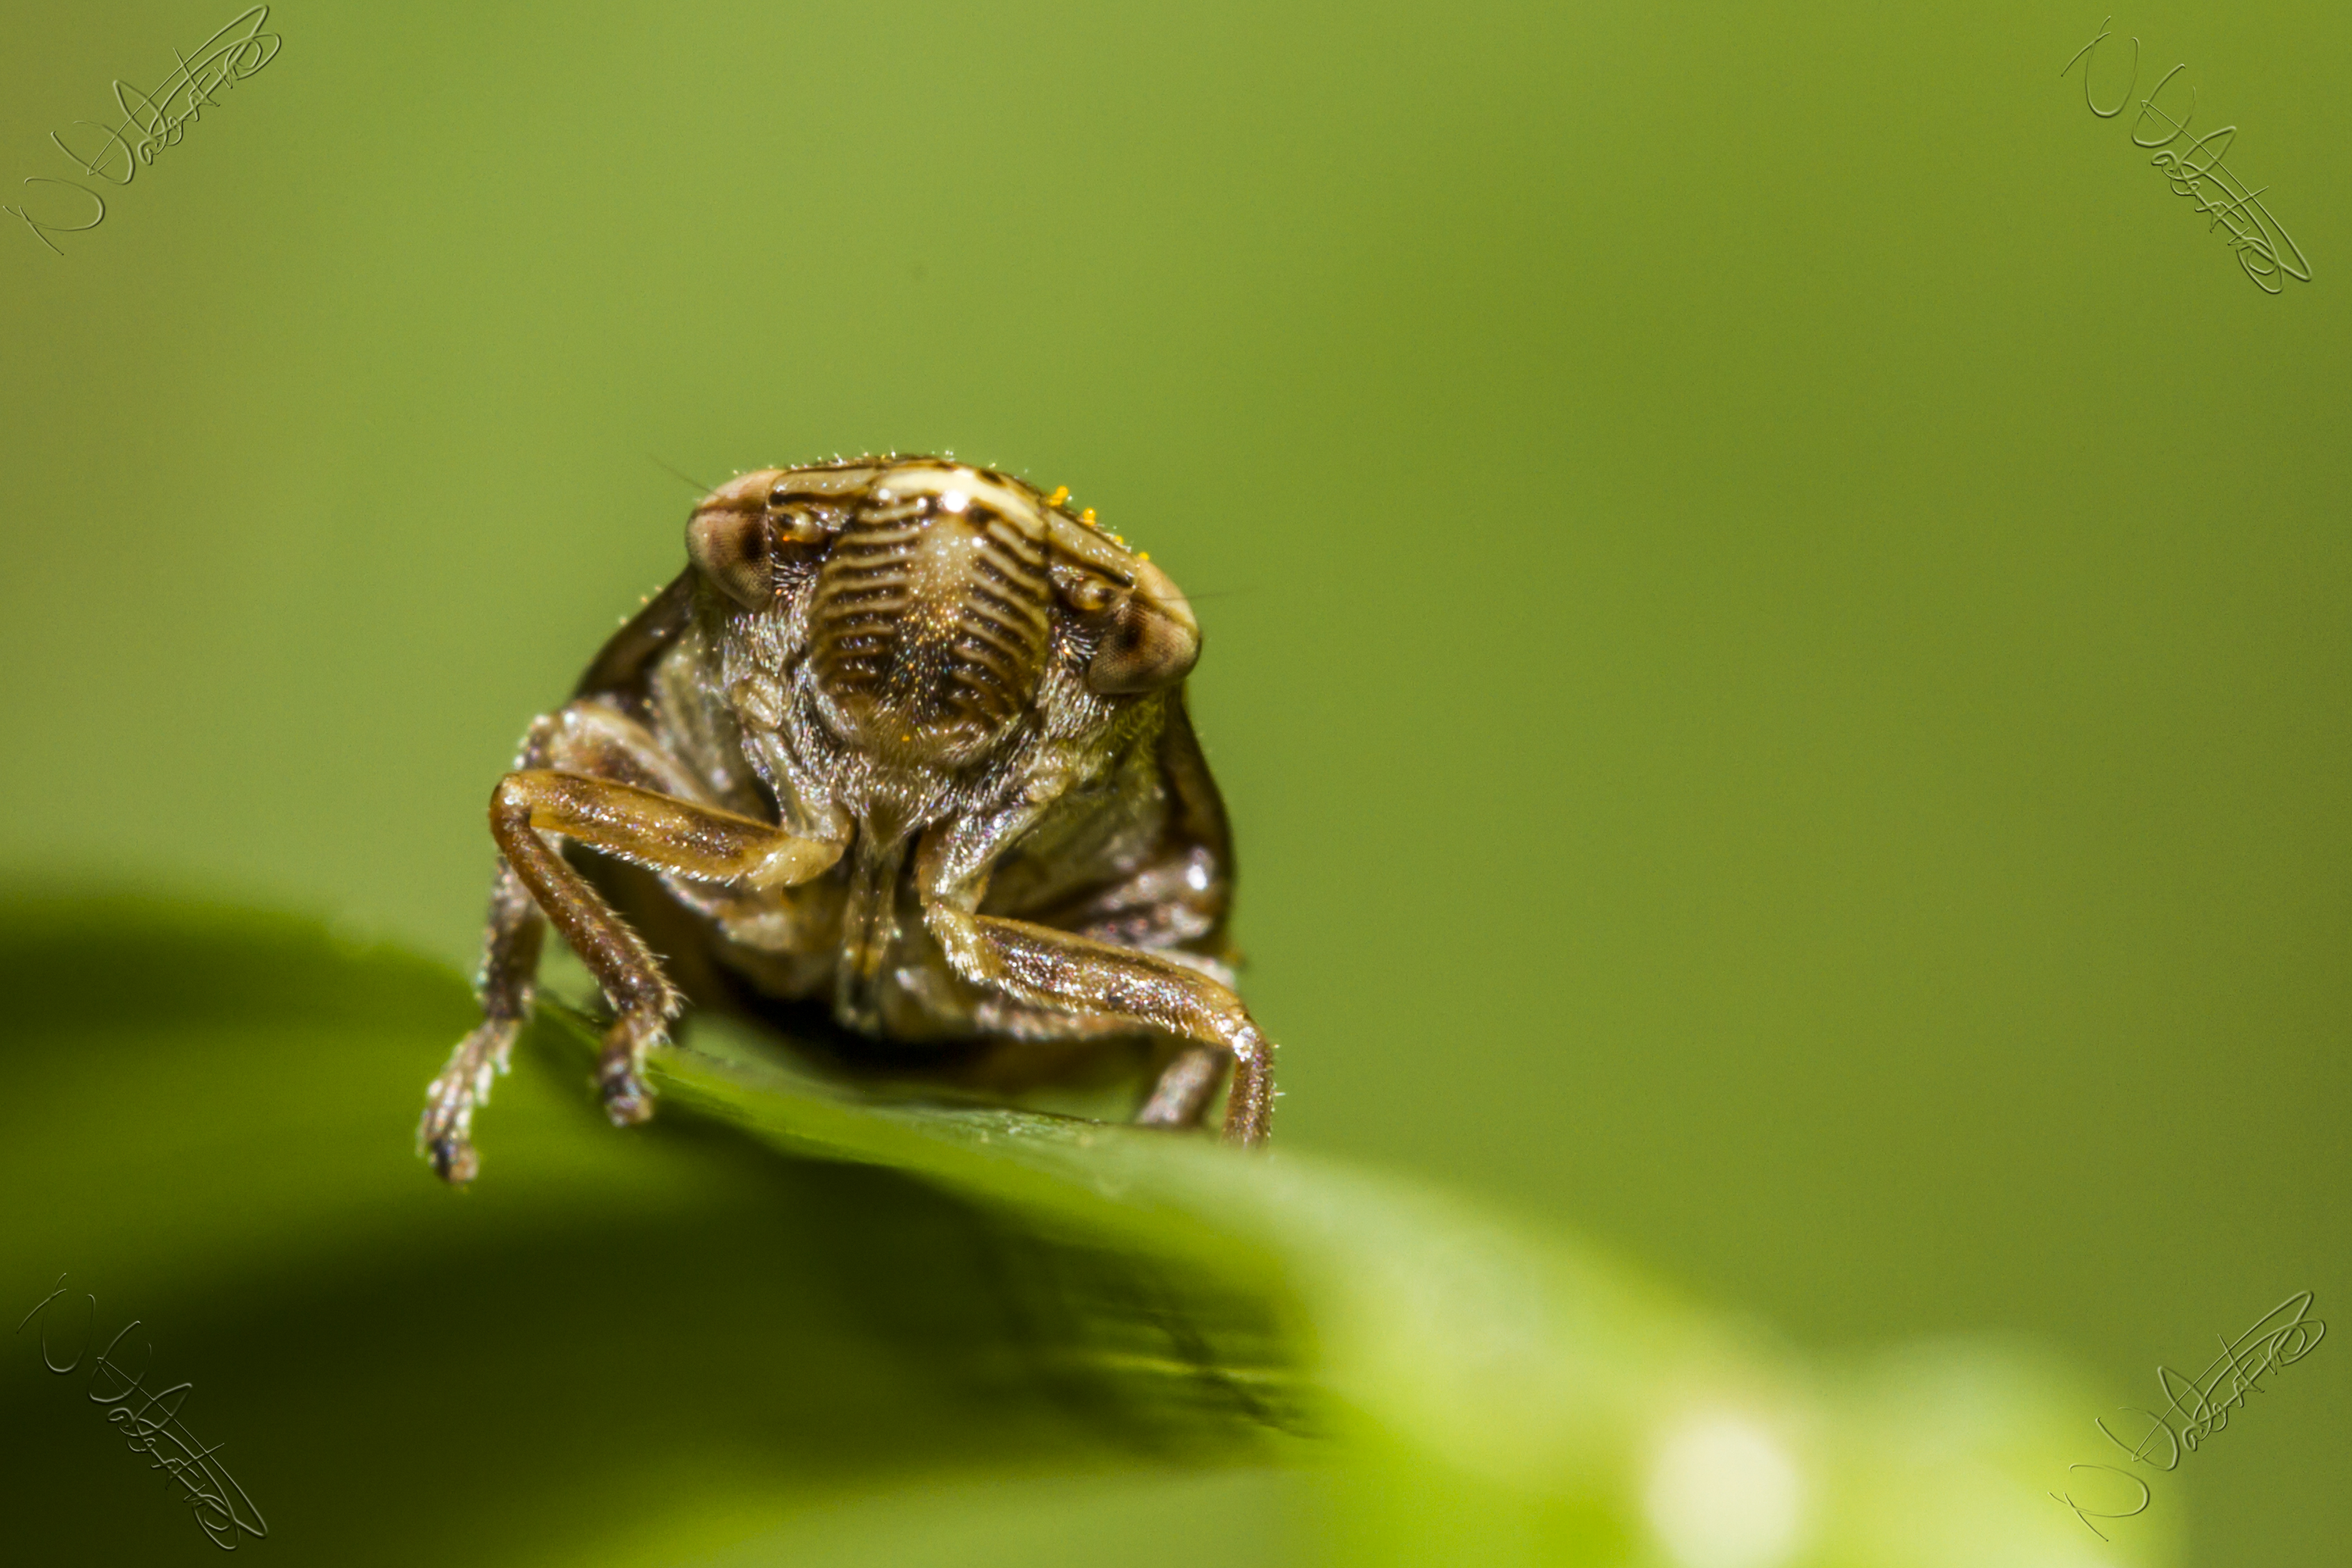
photography, leaf, flower, green, insect, macro, canon, frog, garden, fauna, invertebrate, close up, outdoors, uk, 7d, froghopper, nikkvalentine, peterborough, extensiontube, macro photography, true bugs